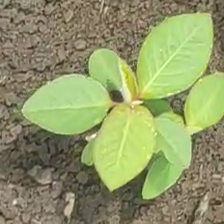
Weed species: Moti_dudhi(Euphorbia_geneculata_L)